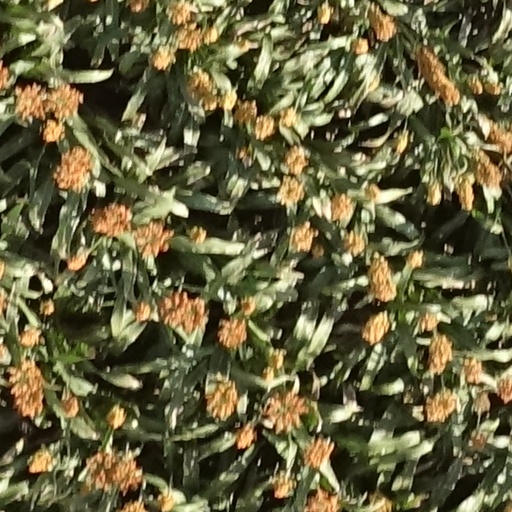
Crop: sorghum